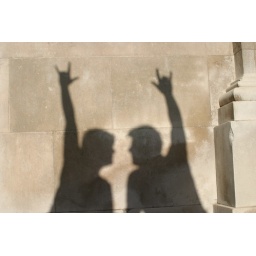
Silhouettes ona stone wall saying 'I love you' in ASL - American Sign Language